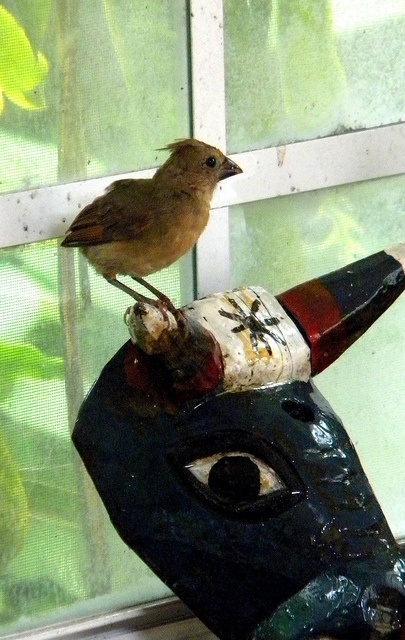
A small brown bird perched on top of a sculpture of a bulls head.
A bird perched on top of a bull mask
A bird stands on top of the statue.
a bird sitting on the horn of a mask that is leaning against a window.
an image of a bird perched on an ornament